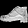
Label: Ankle boot